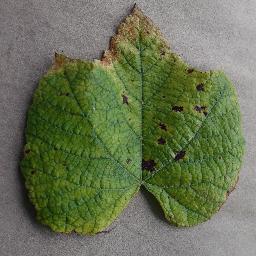
Label: Grape___Leaf_blight_(Isariopsis_Leaf_Spot)